Nuclear Regulatory Commission

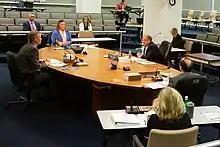
The commission meets in 2021.

Prior to 1975 the Atomic Energy Commission was in charge of matters regarding radionuclides. The AEC was dissolved, because it was perceived as unduly favoring the industry it was charged with regulating. The NRC was formed as an independent commission to oversee nuclear energy matters, oversight of nuclear medicine, and nuclear safety and security.